W. O. Bentley

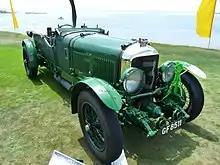
Speed Six

Bentley continued his design work as Barnato's employee. The racing version of the Bentley-designed six-cylinder Speed Six—the road car was introduced in 1928—proved to be the most successful Bentley in competition, and won Le Mans in 1929 and 1930. In 1929, against Bentley's wishes, Barnato approved the development of a supercharged, "Blower" version of the 1927 4½ Litre. Tim Birkin's brainchild, the car was made in separate, purpose-built workshops, away from Bentley, in Welwyn Garden City. As Bentley had feared, durability proved poor and the car failed on the track.